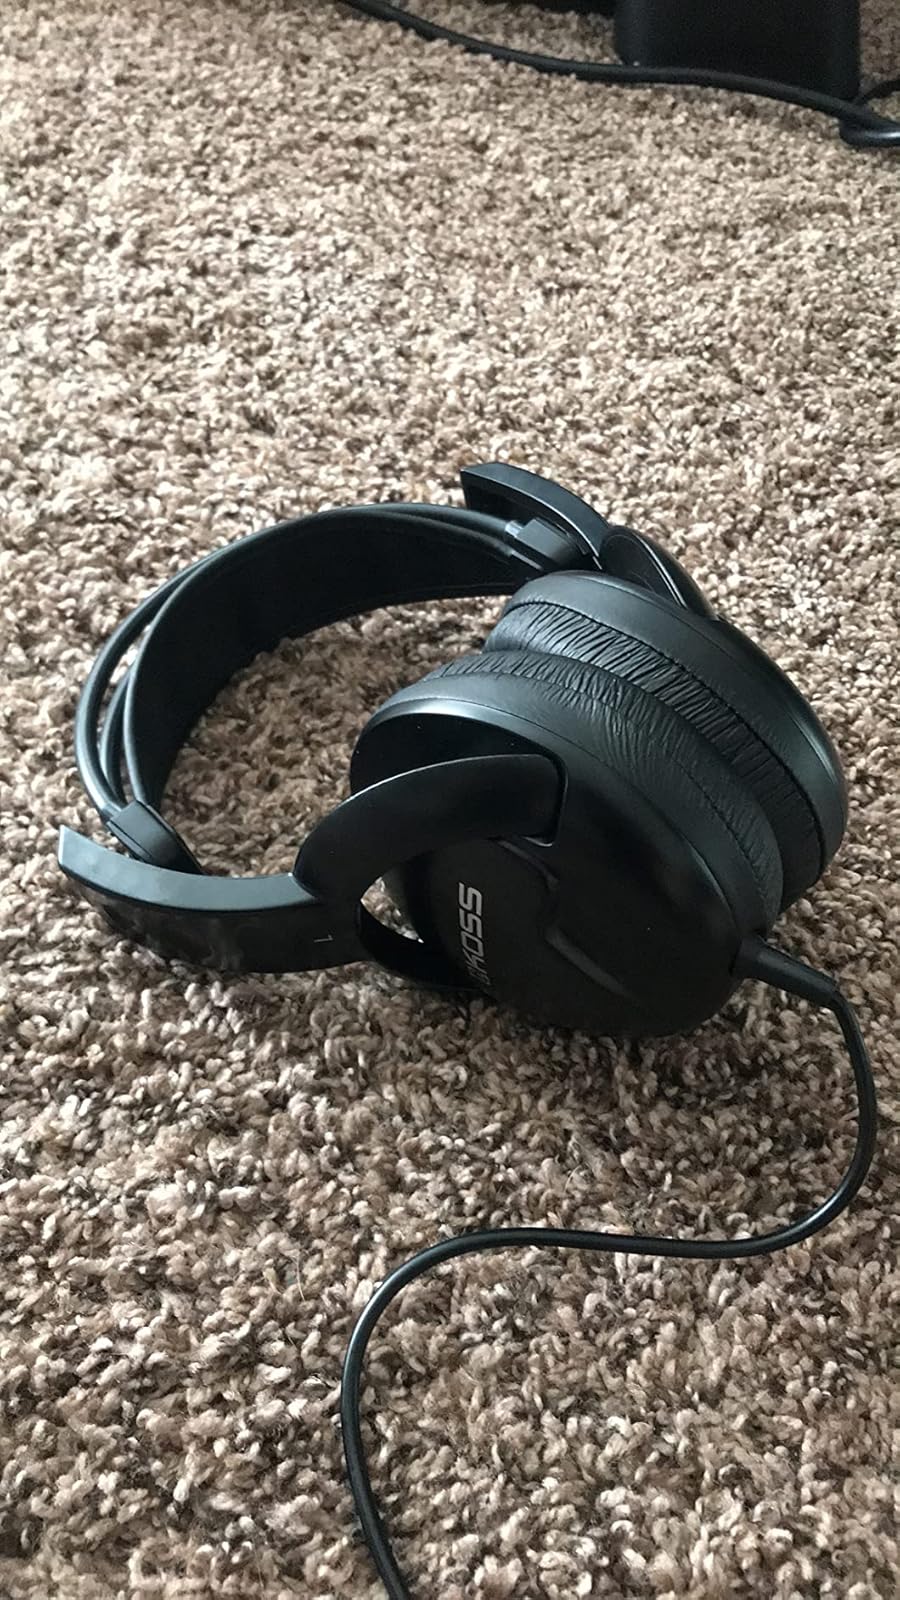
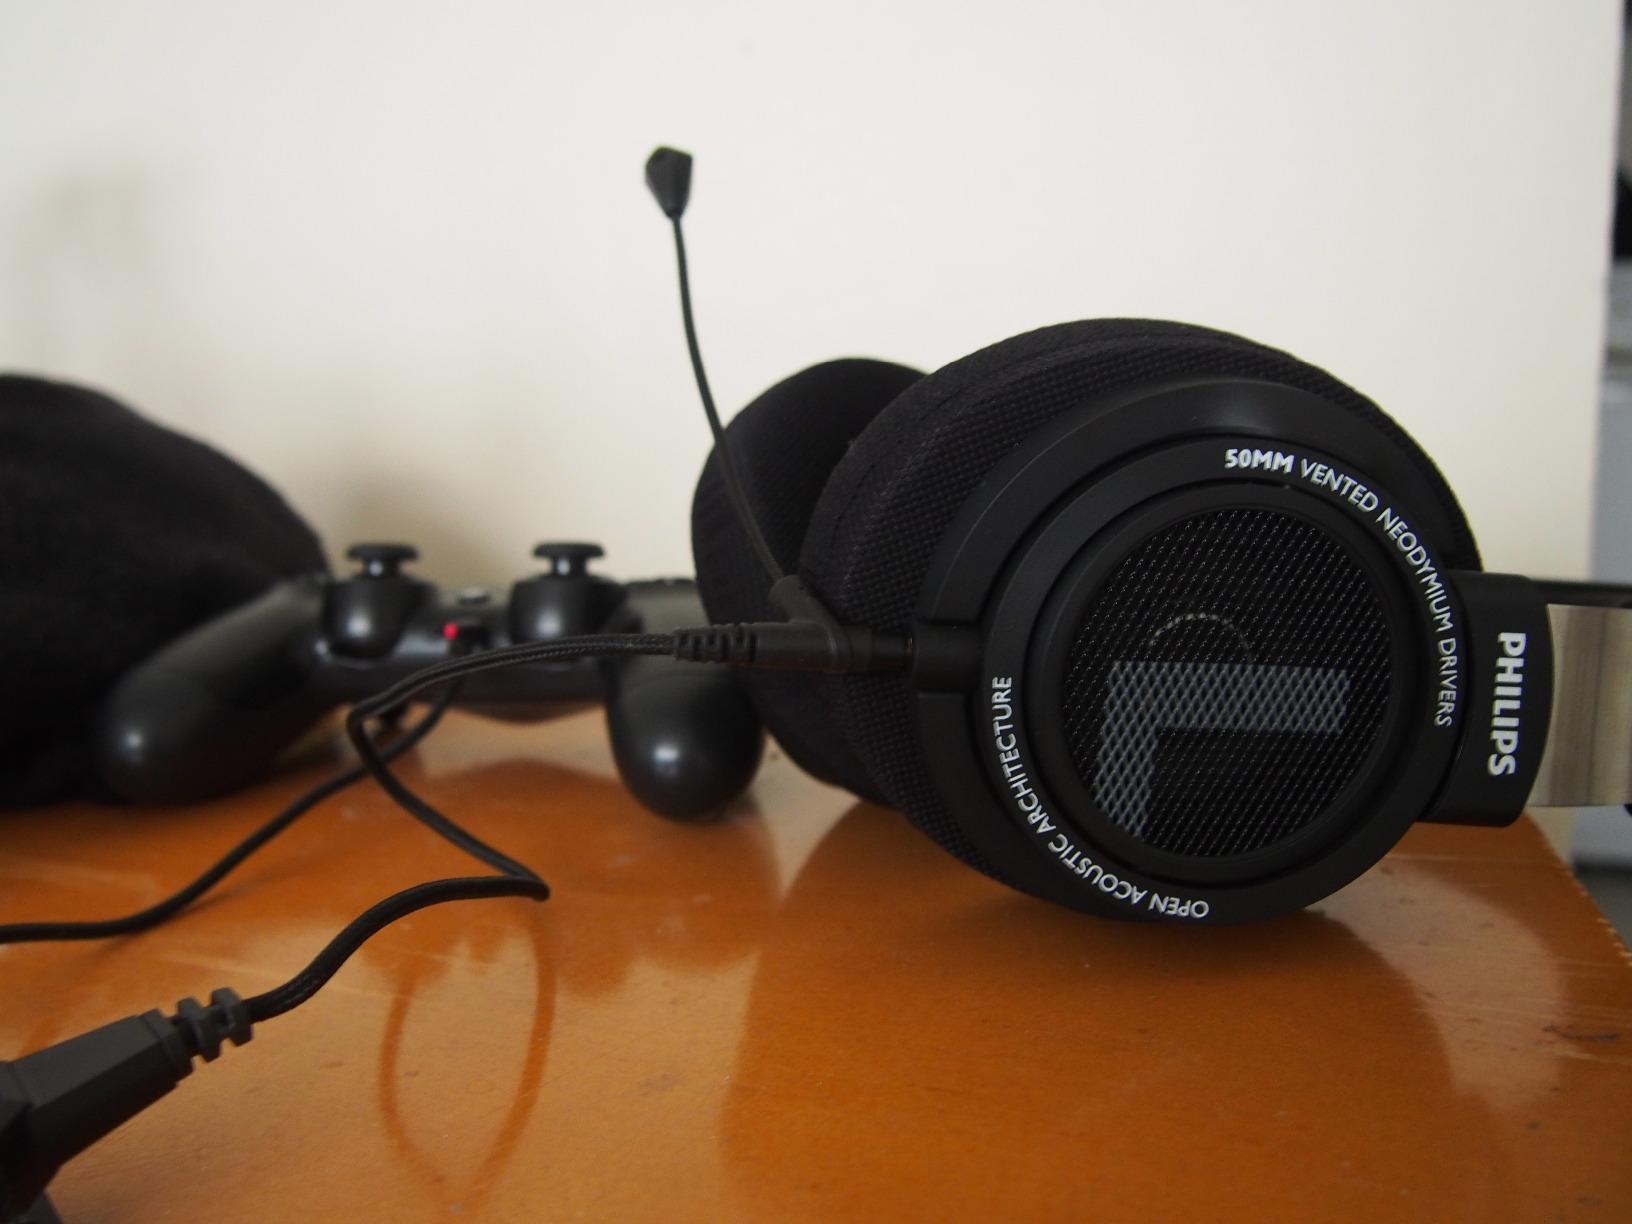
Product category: headphones
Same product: no